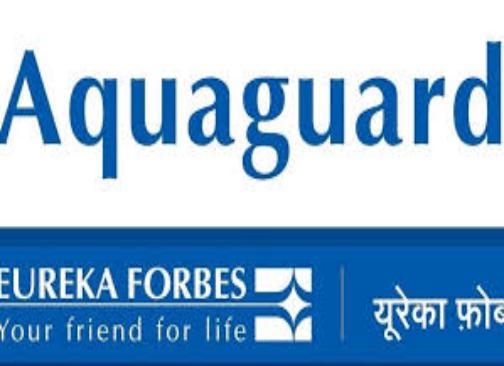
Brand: Aqua Guard
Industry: Others